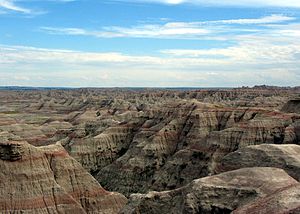
Nationalparker i USA / Nationalparker
I USA er der 58 beskyttede naturområder områder, kendt som nationalparker, der administreres af National Park Service, en styrelse under landets Indenrigsministerium. Oprettelse af nationalparker vedtages ved lov af Kongressen.